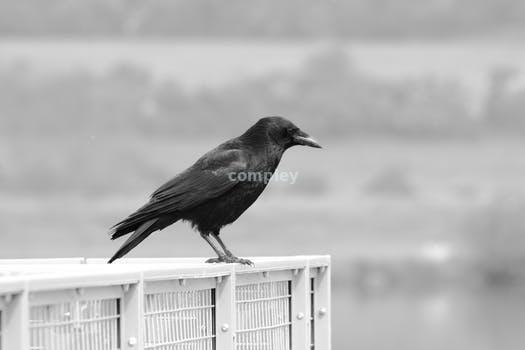
Label: Watermark